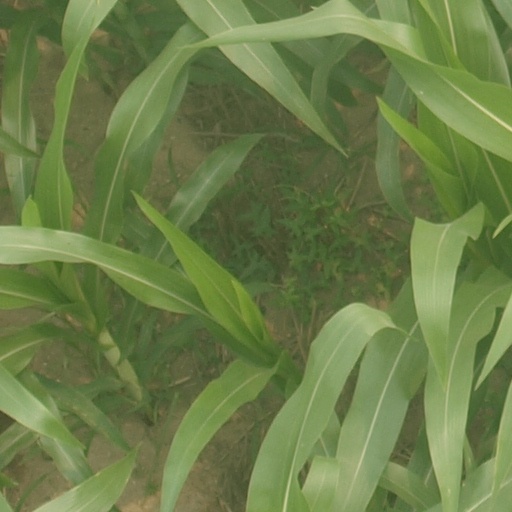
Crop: maize; corn